Electronic waste in India

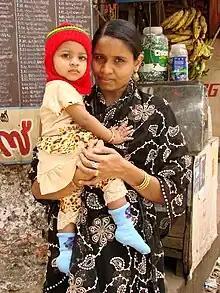
Women and children are particularly vulnerable to the health effects of toxic e-waste exposure.

In India, the amount of e-waste generated differs by state. The three states that produce the most e-waste are as follows: Maharashtra, Tamil Nadu and Andhra Pradesh. Other states that produce significant e-waste are Uttar Pradesh, West Bengal, Delhi, Karnataka, Gujarat, Madhya Pradesh and Punjab.